Candlemas

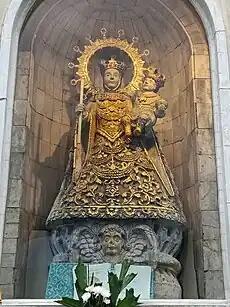
Our Lady of Candles at Jaro Cathedral, Iloilo City, Philippines

In the Philippines, Our Lady of Candles is the patroness of Western Visayas region. In Silang, Cavite, her feast is observed locally as a triduum from 1 to 3 February, with 2 February as the actual feast day.